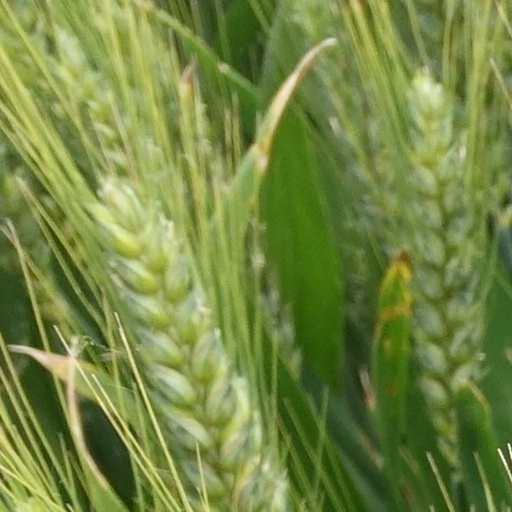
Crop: wheat